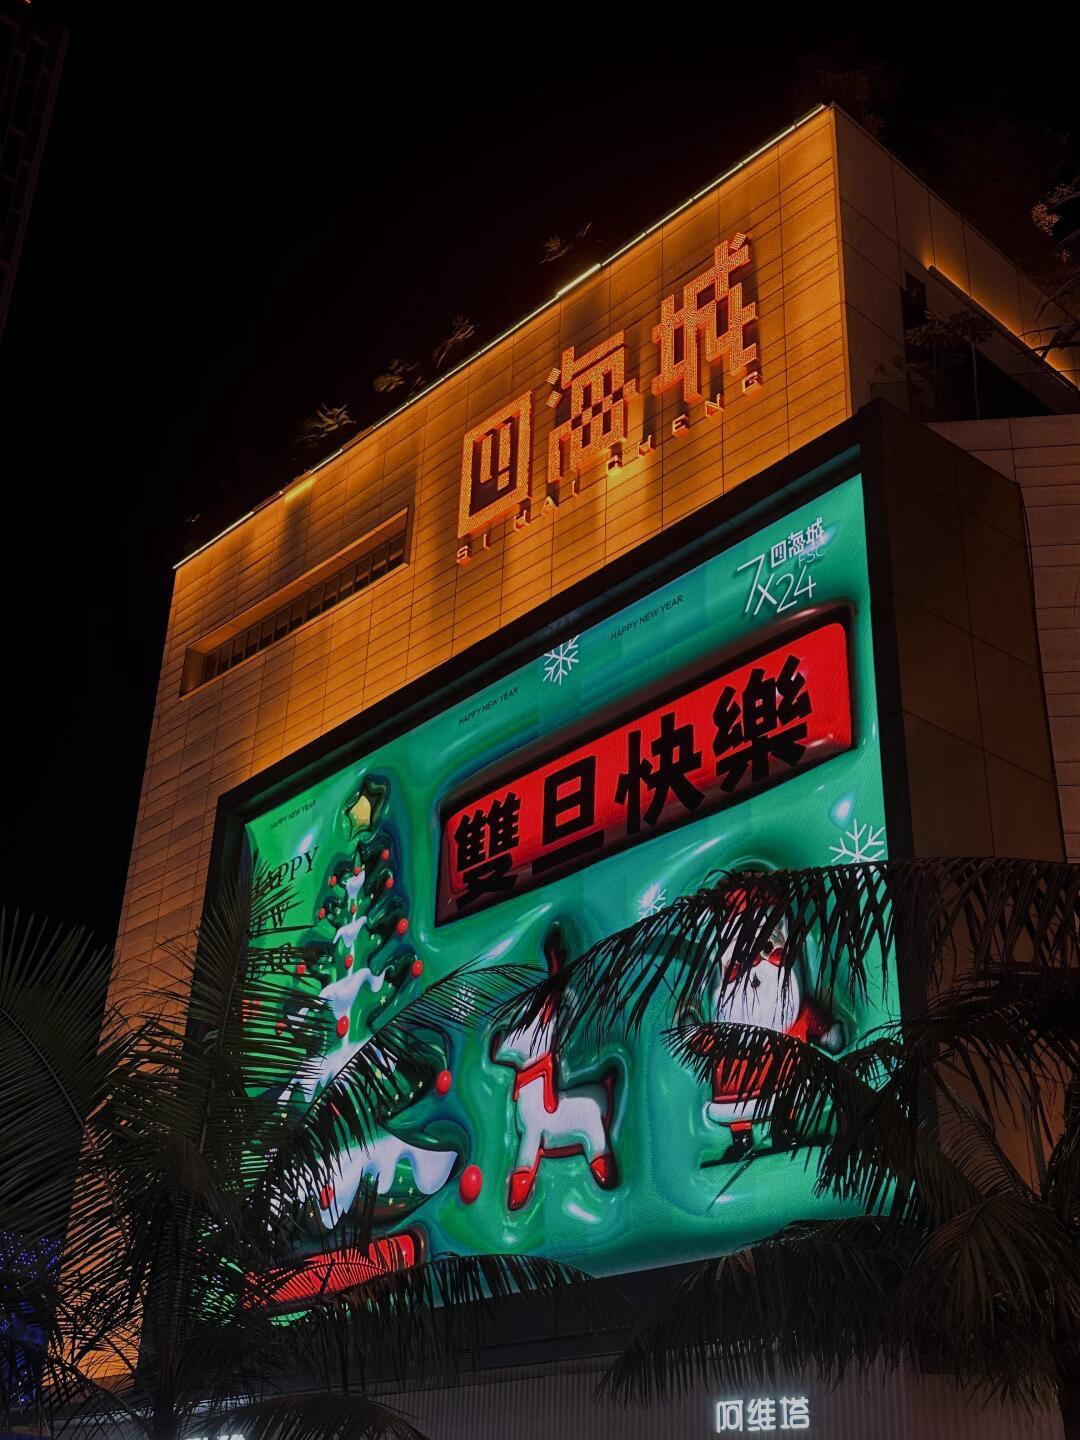
地标名称：四海城
所在城市：广州市·番禺区